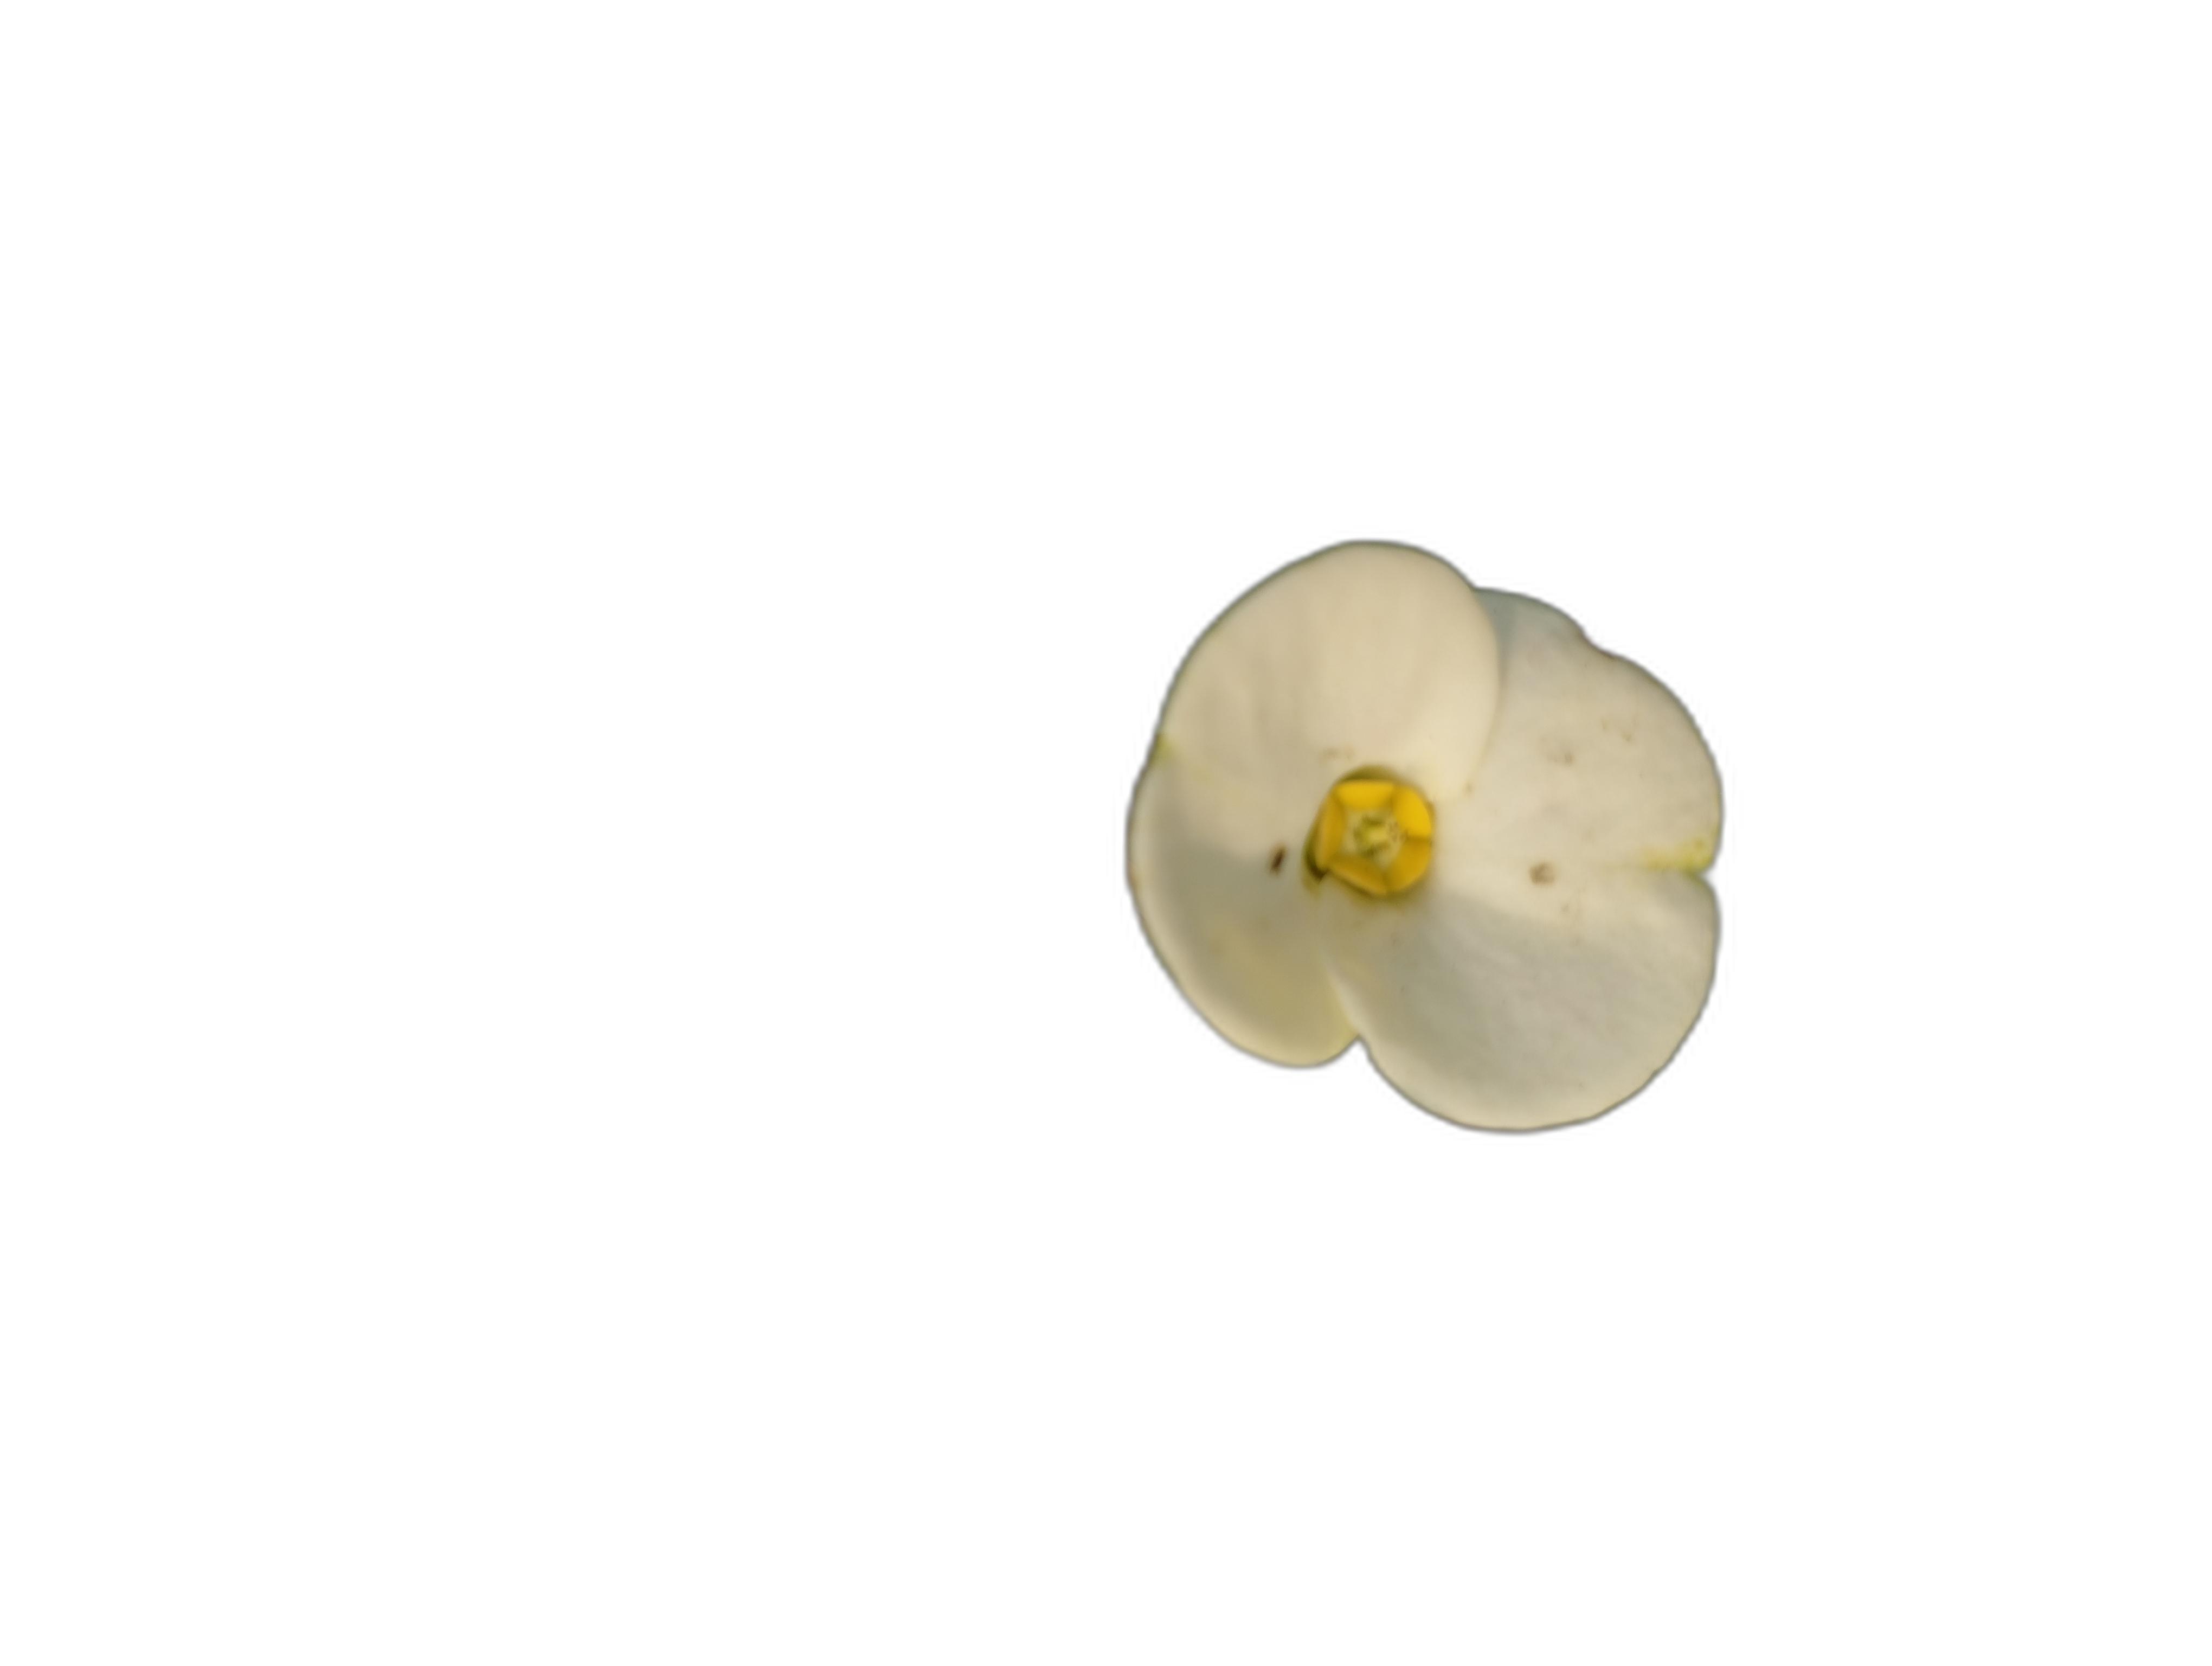
Label: Crown of thorns